Jymie Merritt

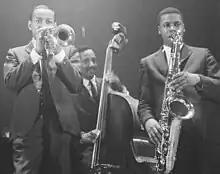
Jymie Merritt with Lee Morgan (left) and Wayne Shorter (right) in The Jazz Messengers

Among the original members of the Forerunner band were Odean Pope, Kenny Lowe, Donald Bailey, and September Wrice. This group performed regularly in and around Philadelphia for five years, until Merritt joined Max Roach's band. Pope also joined Roach's band, playing with him into the 1970s. Forerunner was on and off periodically from the 1960s through the 1980s, depending on what band Merritt was playing with at the time as well as how his health was. Saxophonist Bobby Zankel was a member of the second incarnation of the band when he joined in 1982, which also included Alan Nelson, Odean Pope, Julian Pressley, Colmore Duncan, and Warren McLendon. Zankel is primarily known as an alto saxophonist, but played baritone sax with the band, and described the role of the sax section over solos as taking on an accompanying role, where they would always play under the soloist, comparing it to the typical role of the bassist but in the sax section." Approaching his 90th birthday Merritt continued to rehearse and perform with the current incarnation of The Forerunners, some of whom had been with the ensemble from its inception.